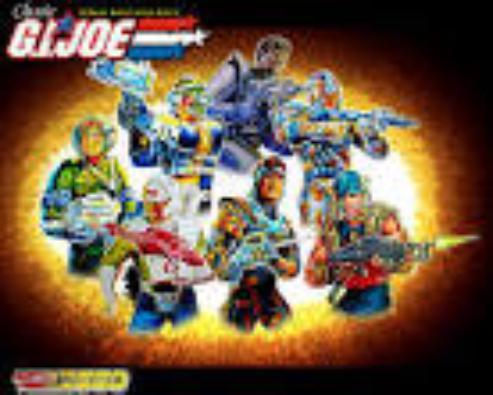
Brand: g.i. joe
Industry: Leisure